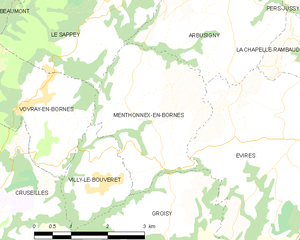
Carte des communes françaises Menthonnex-en-Bornes
Menthonnex-en-Bornes est une commune française située dans le département de la Haute-Savoie, en région Auvergne-Rhône-Alpes.